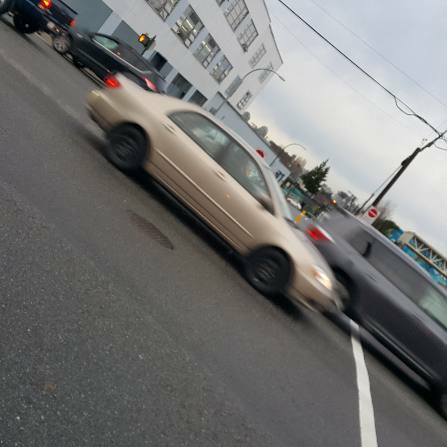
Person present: No